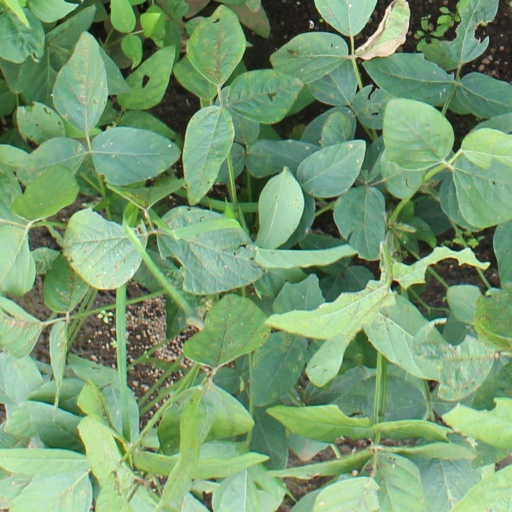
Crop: soybean